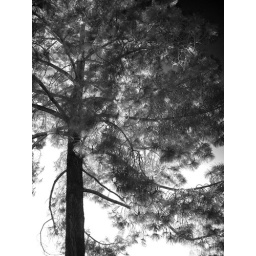
A pine tree near where I work in late afternoon when the sun is low on the horizon.